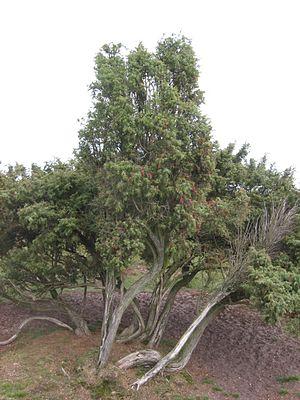
Le Conte du genévrier est un conte populaire allemand qui figure parmi ceux recueillis par les frères Grimm dans le premier volume de Contes de l'enfance et du foyer. Sa violence et sa cruauté ont attiré aux frères Grimm des critiques, dont celle d'Achim von Arnim.